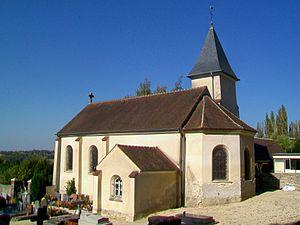
L'église Notre-Dame de la Pitié, du XIXe siècle, place de la Mairie.
Béthemont-la-forêt est une commune française située dans le département du Val-d'Oise, en région Île-de-France.